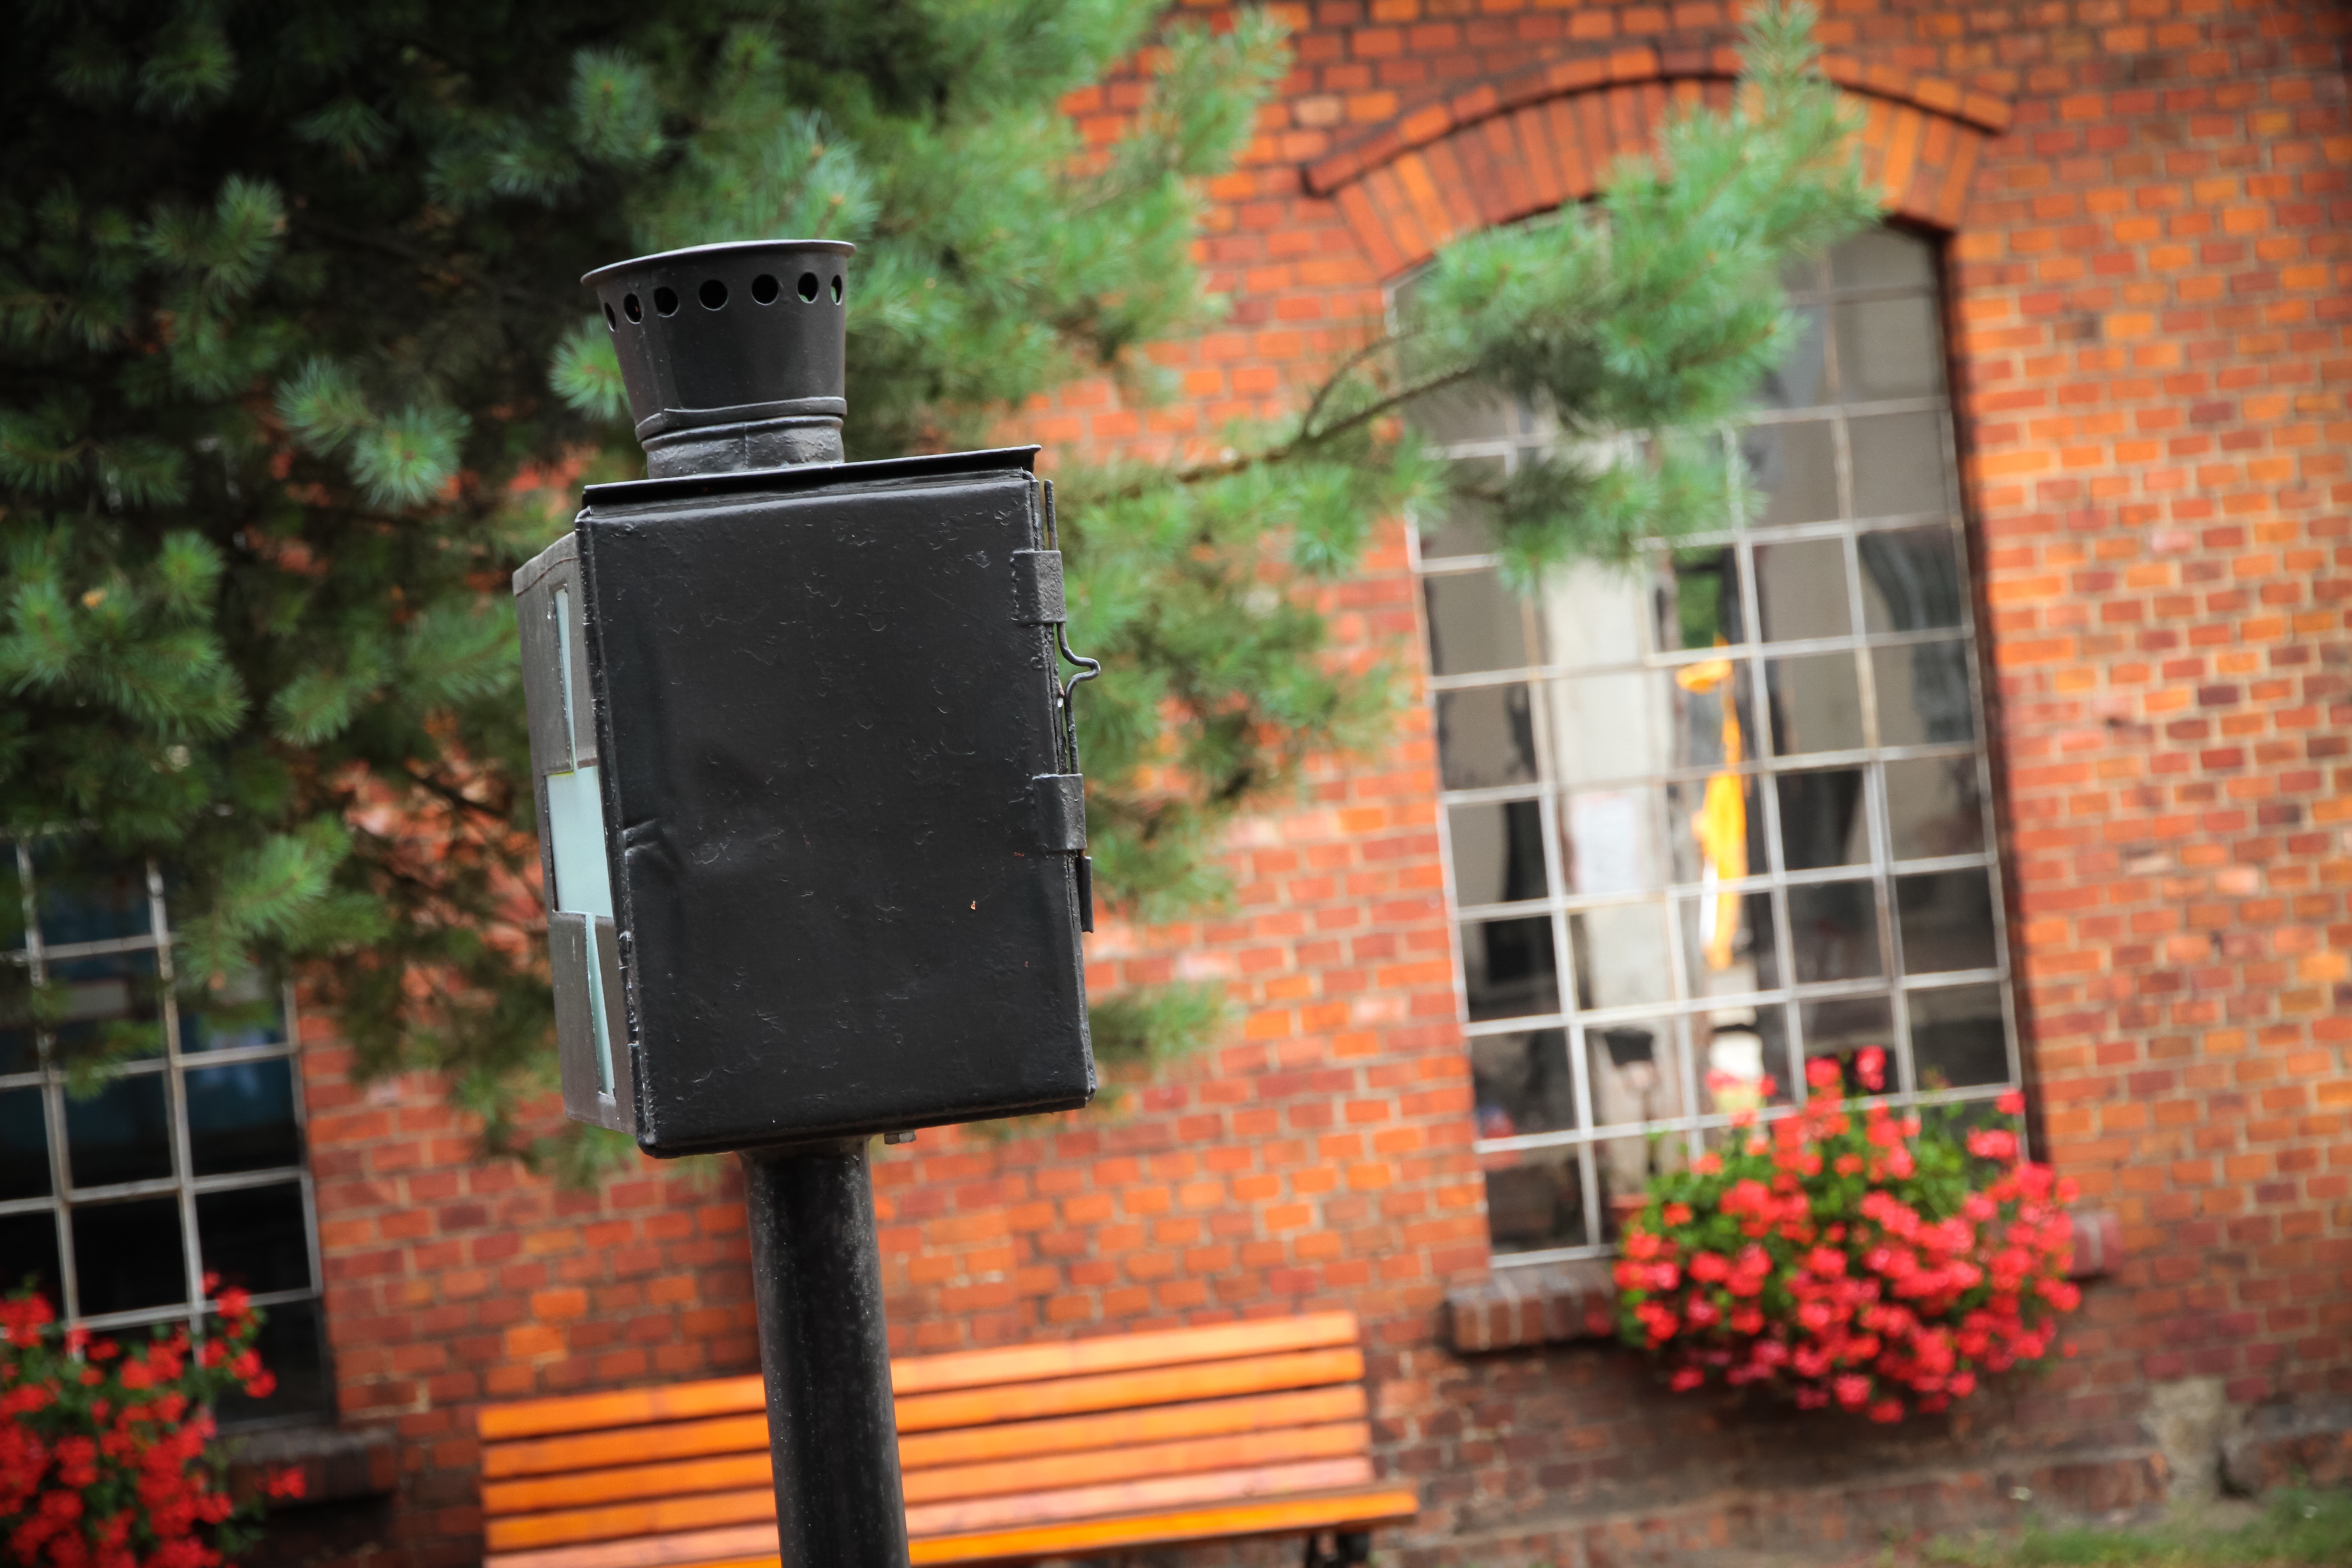
red, color, lighting